Disney's Hollywood Studios

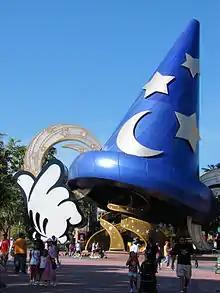

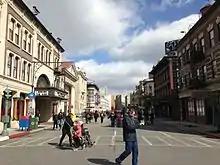
The former Streets of America area was originally a working backlot set with New York City facades and was used in several film productions. A majority of the sets were demolished in 2016.

"Toy Story" Land is inspired by Pixar's "Toy Story" series. The area is themed to Andy's backyard with three attractions, each hosted by characters from the series. The attractions include Toy Story Mania!, an interactive 4D attraction inspired by classic carnival midway games; Slinky Dog Dash, an outdoor roller coaster; and Alien Swirling Saucers, a Whip ride. The land opened on June 30, 2018.